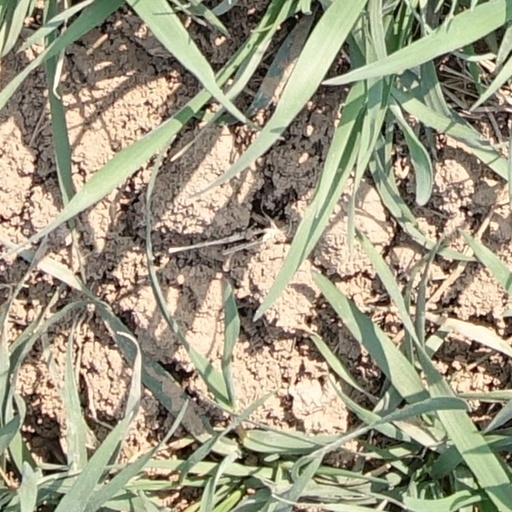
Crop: wheat